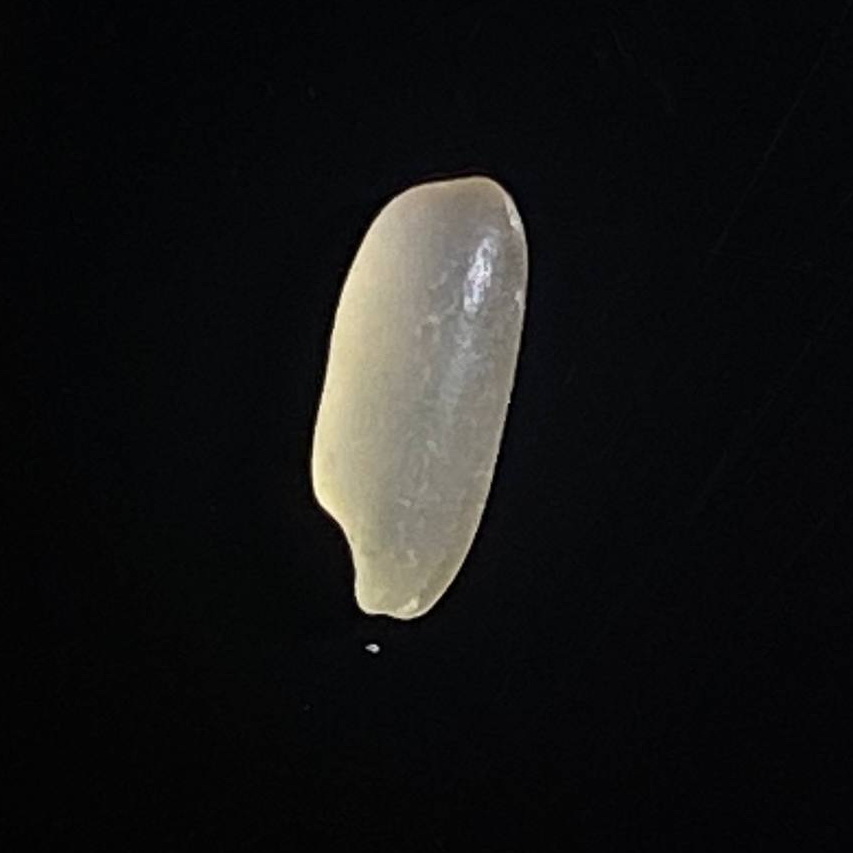
Rice variety: Shorna5